2006 Roger Federer tennis season

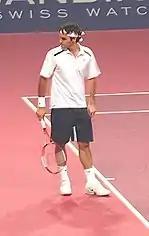
Federer won his first Basel title in 2006.

Tokyo was the last outdoor event that Federer participated in during the season. He defeated Tim Henman in the final, 6–3, 6–3.